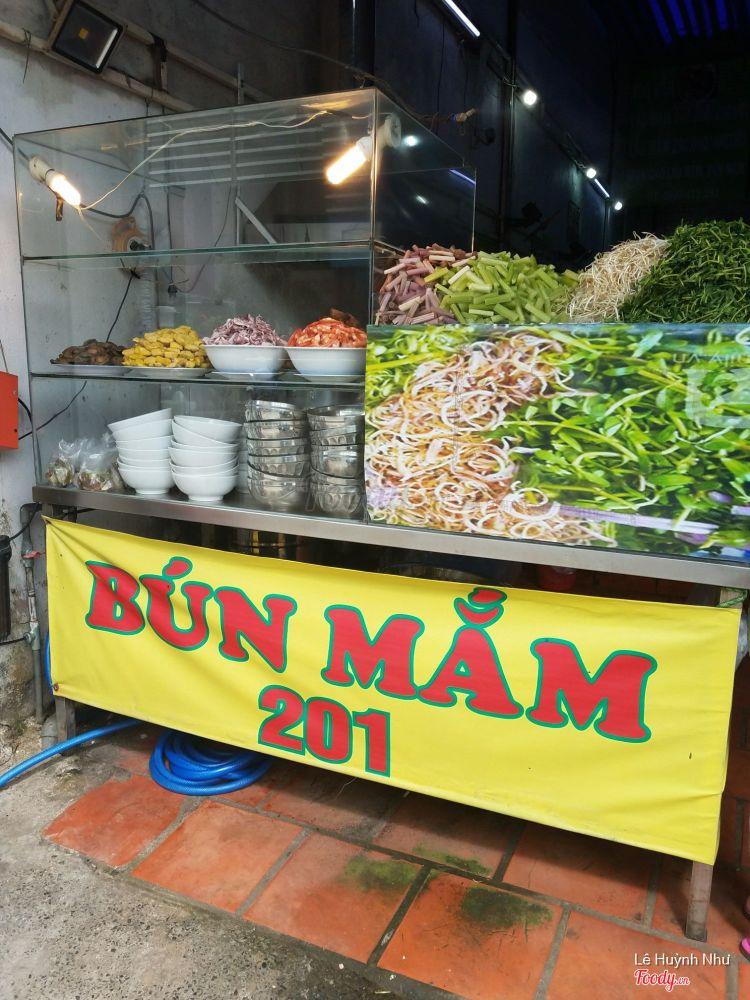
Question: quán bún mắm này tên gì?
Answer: bún mắm 201